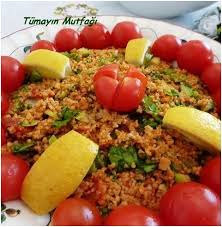
Yemek: kisir